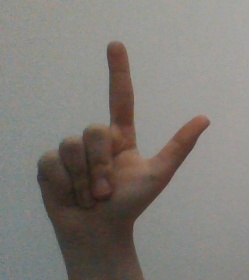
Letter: laam